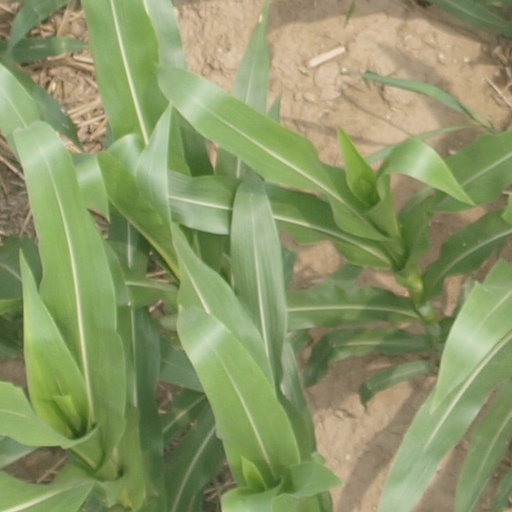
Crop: maize; corn